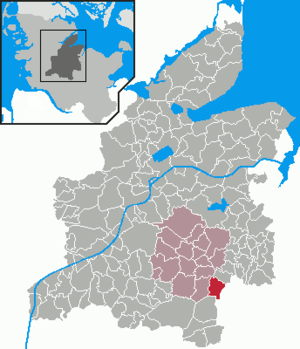
Krogaspe
Kort
Krogaspe er en kommune og en by i det nordlige Tyskland, beliggende i Amt Nortorfer Land i den sydøstlige del af Kreis Rendsborg-Egernførde. Kreis Rendsborg-Egernførde ligger i den centrale del af delstaten Slesvig-Holsten.